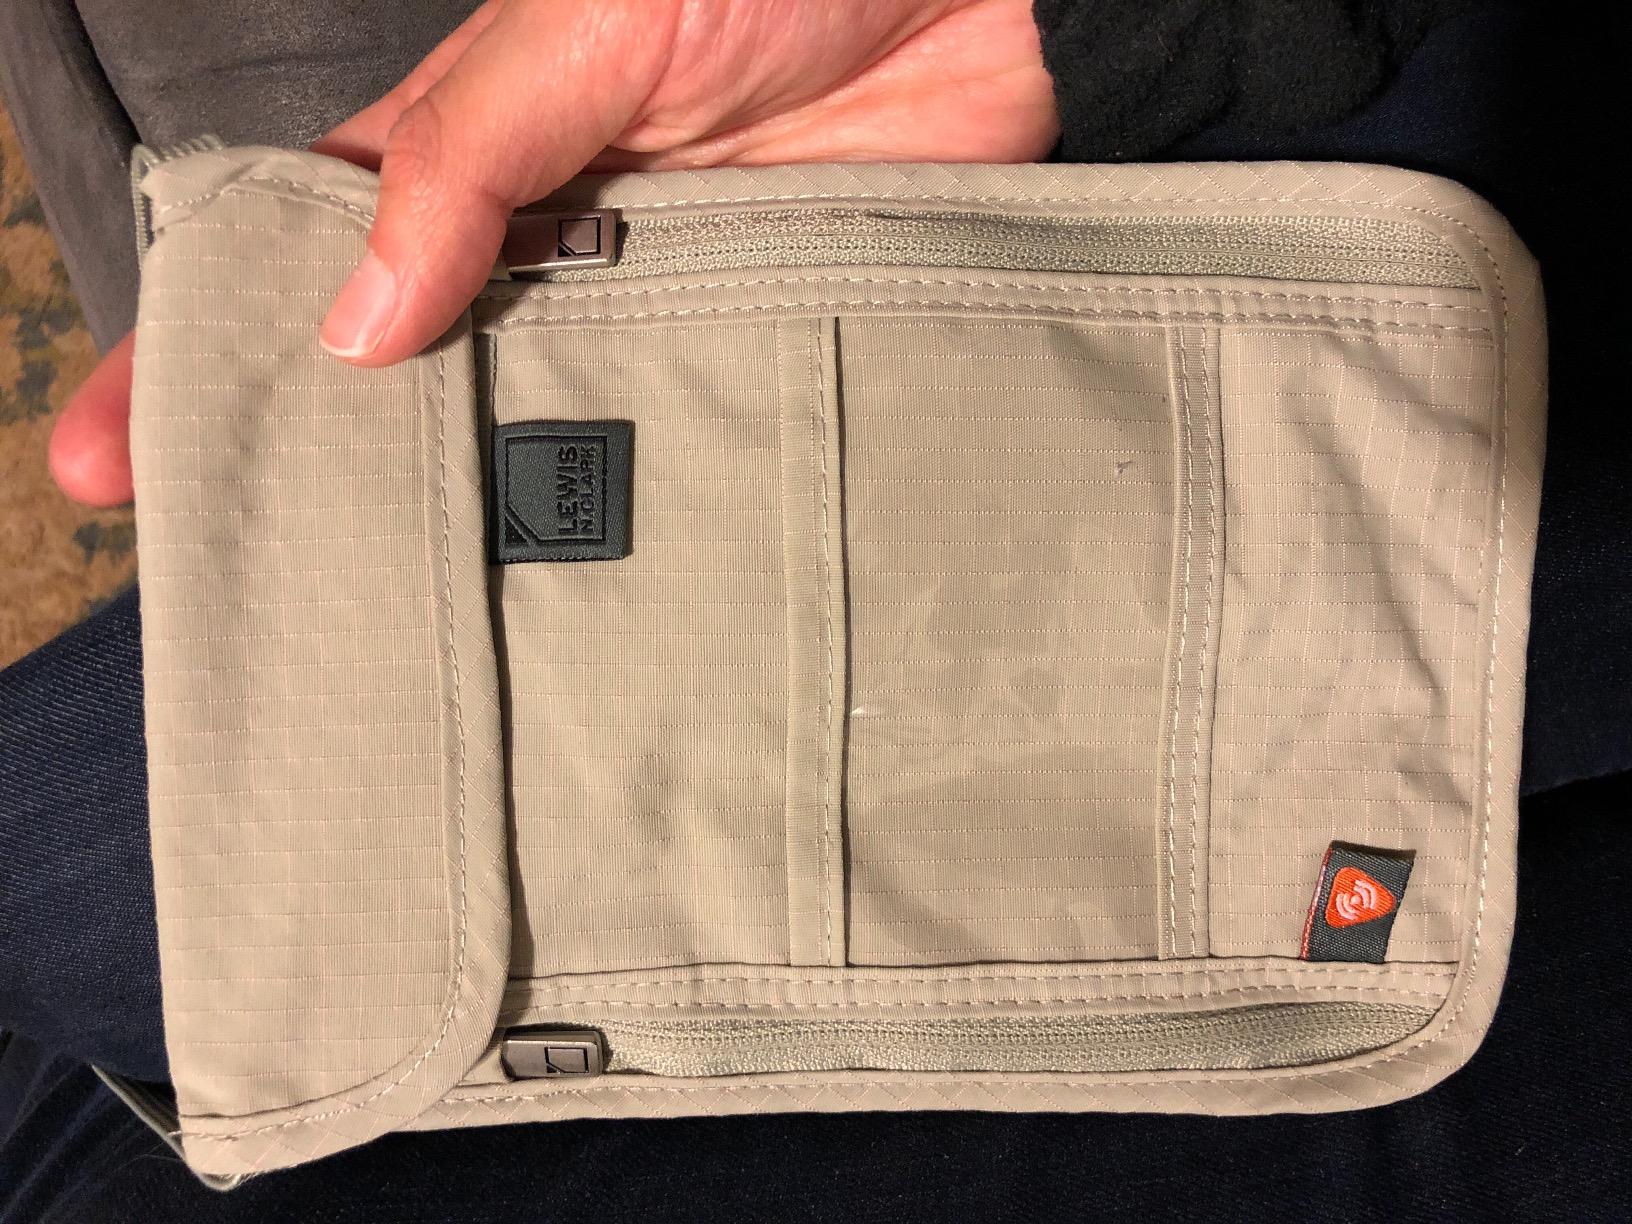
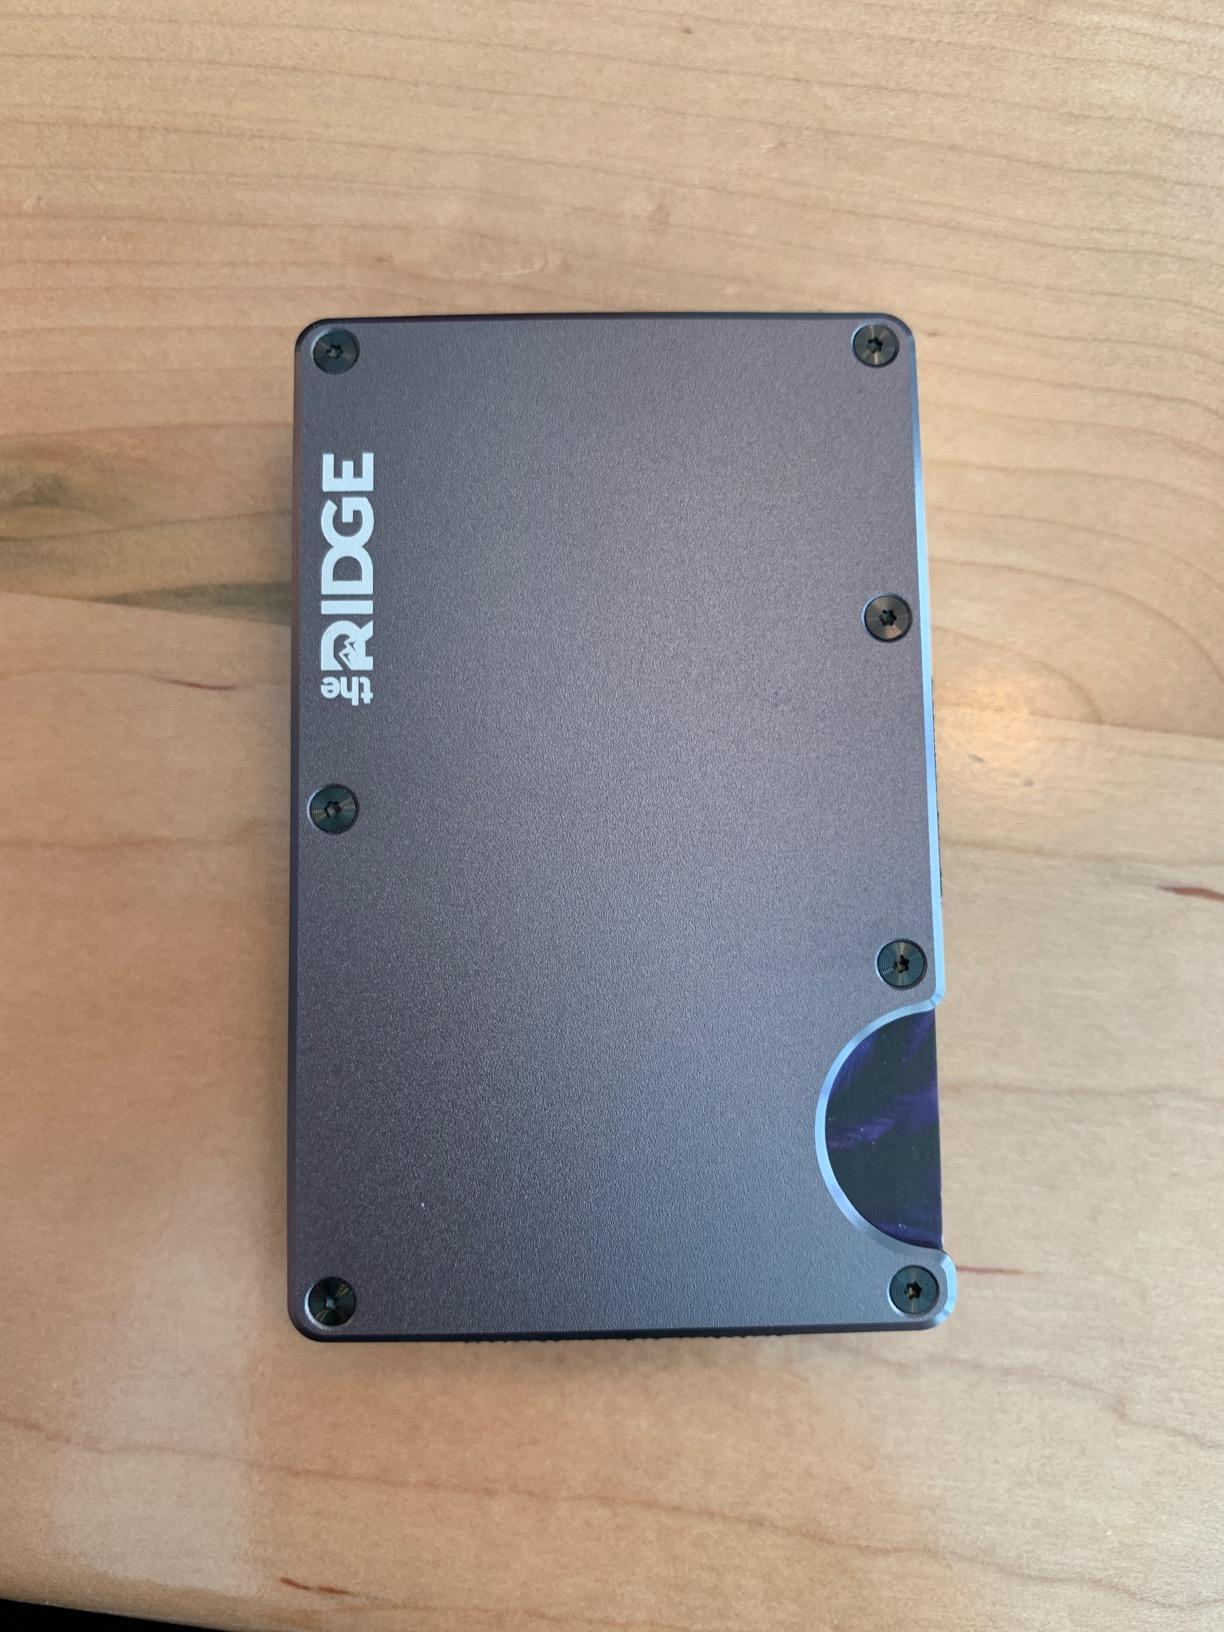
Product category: accessories_wallet
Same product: no